William Blake

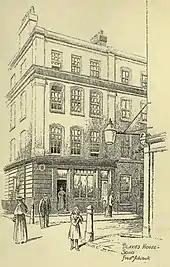
28 Broad Street (now Broadwick Street) in an illustration of 1912. Blake was born here and lived here until he was 25. The house was demolished in 1965.

William Blake was born on 28 November 1757 at 28 Broad Street (now Broadwick Street) in Soho, London. He was the third of seven children, two of whom died in infancy. Blake's father, James, was a hosier, who had lived in London. He attended school only long enough to learn reading and writing, leaving at the age of 10, and was otherwise educated at home by his mother Catherine Blake ("née" Wright). Even though the Blakes were English Dissenters, William was baptised on 11 December at St James's Church, Piccadilly, London. The Bible was an early and profound influence on Blake, and remained a source of inspiration throughout his life. Blake's childhood, according to him, included mystical religious experiences such as "beholding God's face pressed against his window, seeing angels among the haystacks, and being visited by the Old Testament prophet Ezekiel."